Artevalencia

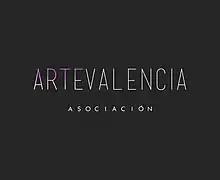

Artevalencia is a non-profit association based in Benicàssim, where different artists, but with the same objective, get together. Searching new means of expression is a constant feature of artists. The association is born with the objective of getting current artists together with new artistic impressions, and support the promotion of their work. In 2013 the association is registered as a volunteering entity, which allows to develop a Cultural Volunteer Program that provides an opportunity to those people with cultural curiosity so that they can join and take part in Artevalencia.